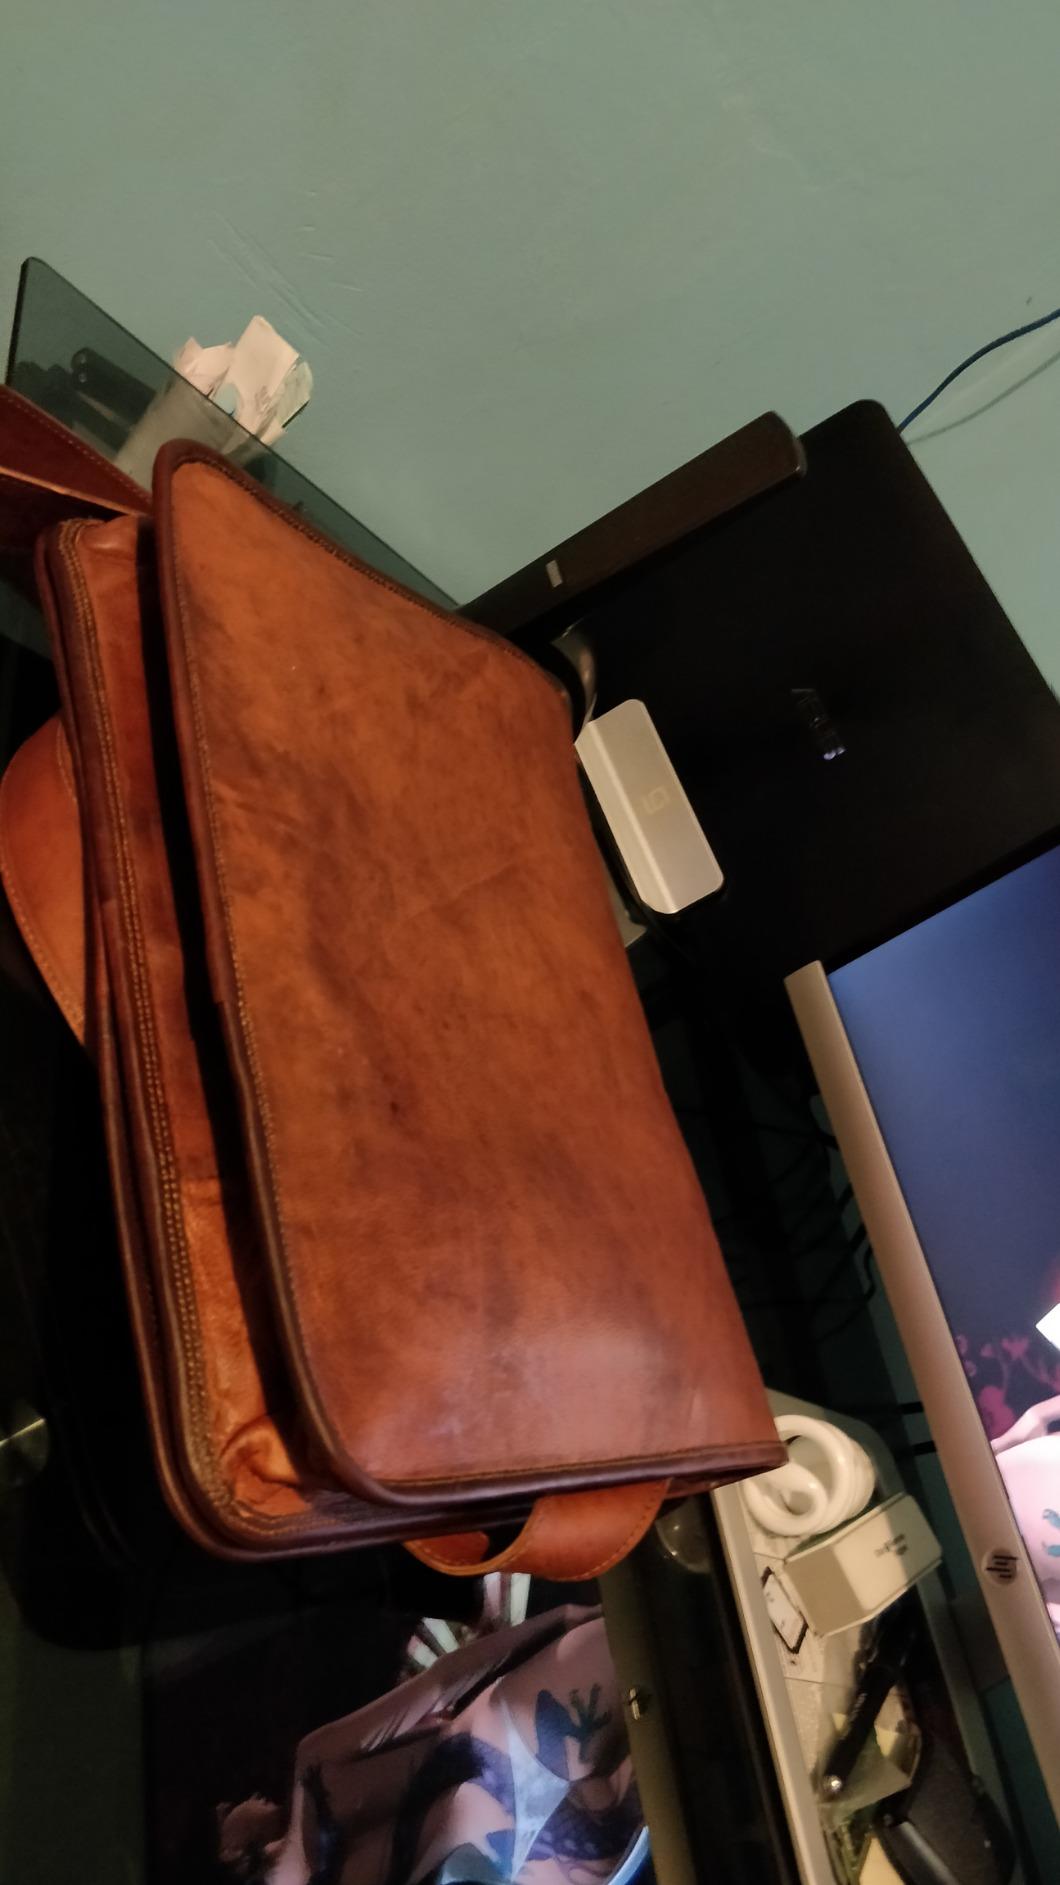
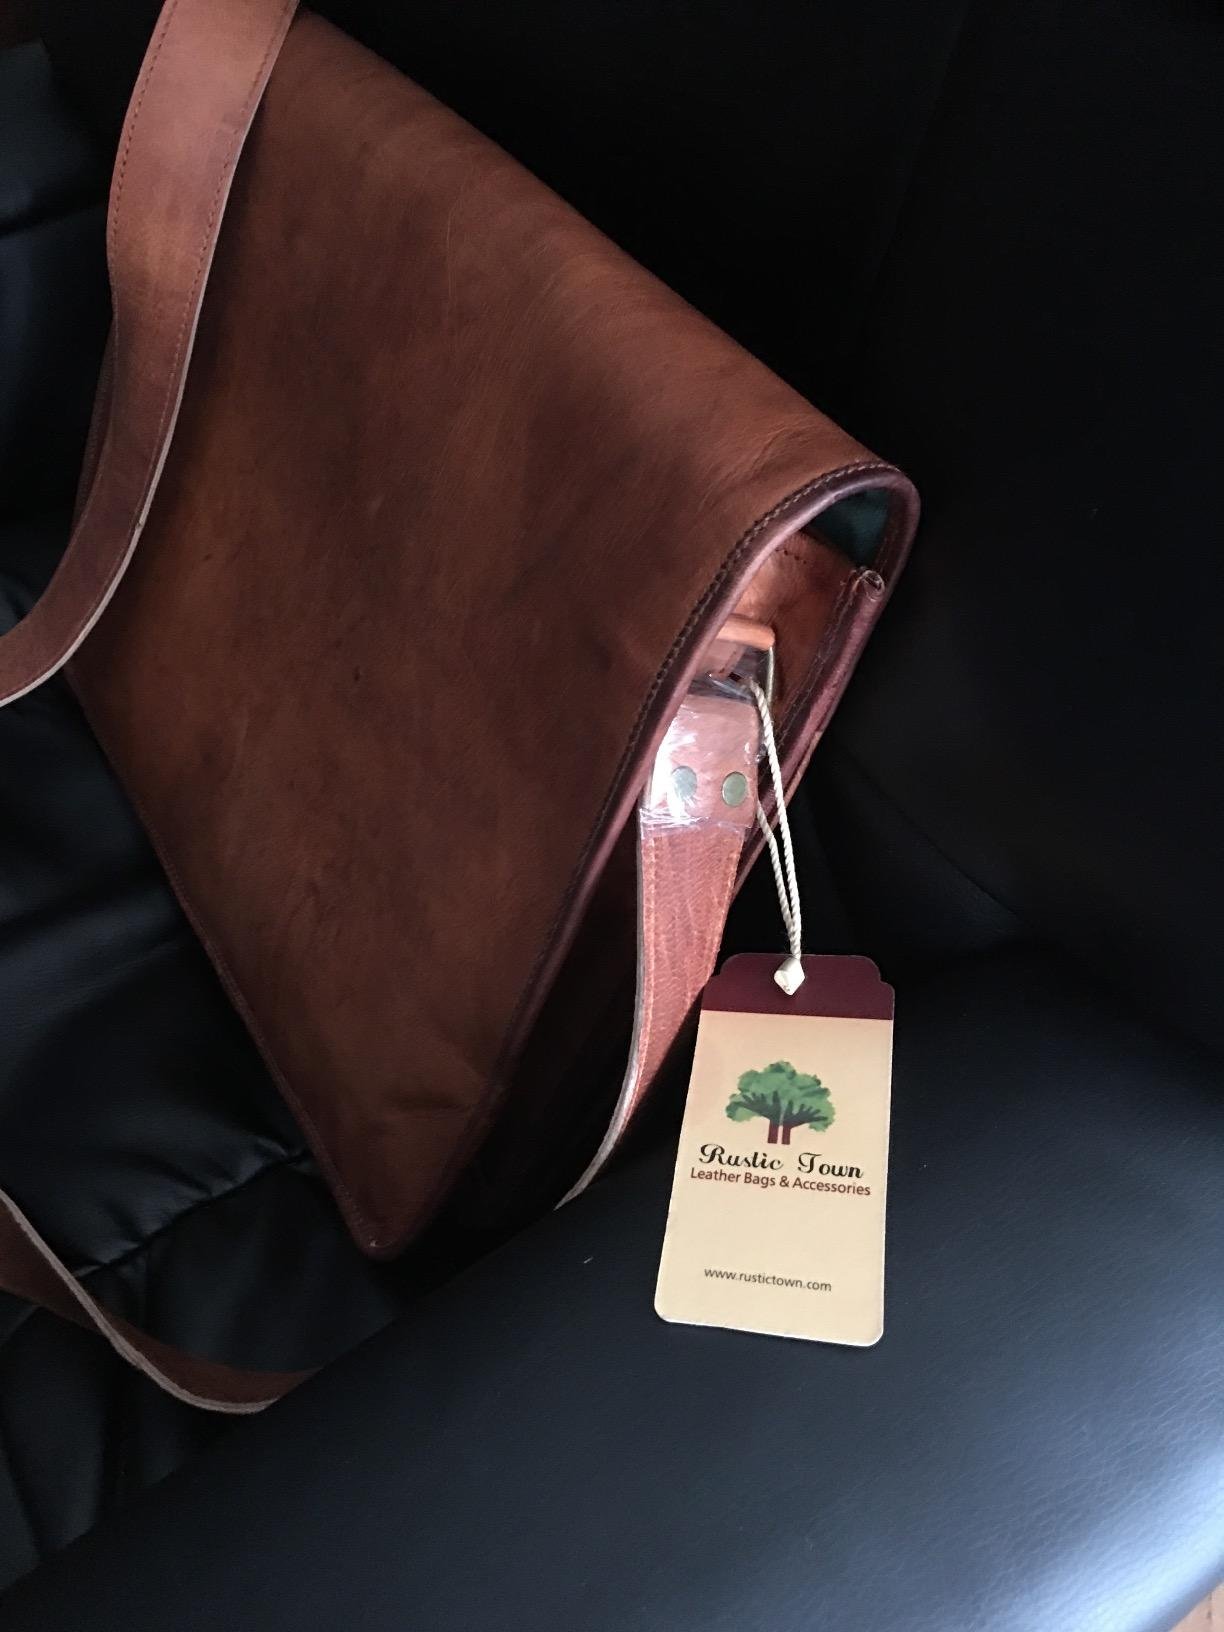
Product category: bag
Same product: yes